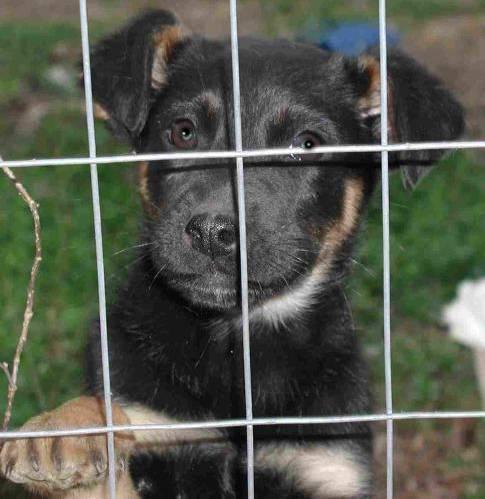
dog